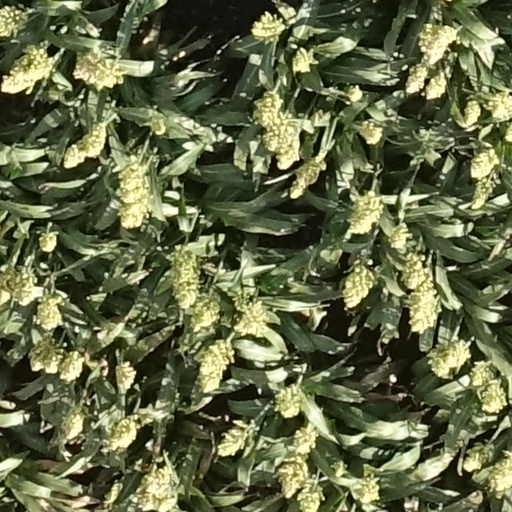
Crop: sorghum